Three Kids and a Queen

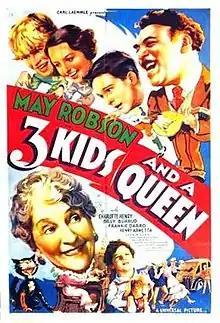
Theatrical release poster

Three Kids and a Queen is a 1935 American drama film directed by Edward Ludwig, written by Samuel Ornitz and Barry Trivers, and starring May Robson, Henry Armetta, Herman Bing, Frankie Darro, Bill Burrud and William "Billy" Benedict. It was released on October 21, 1935, by Universal Pictures.